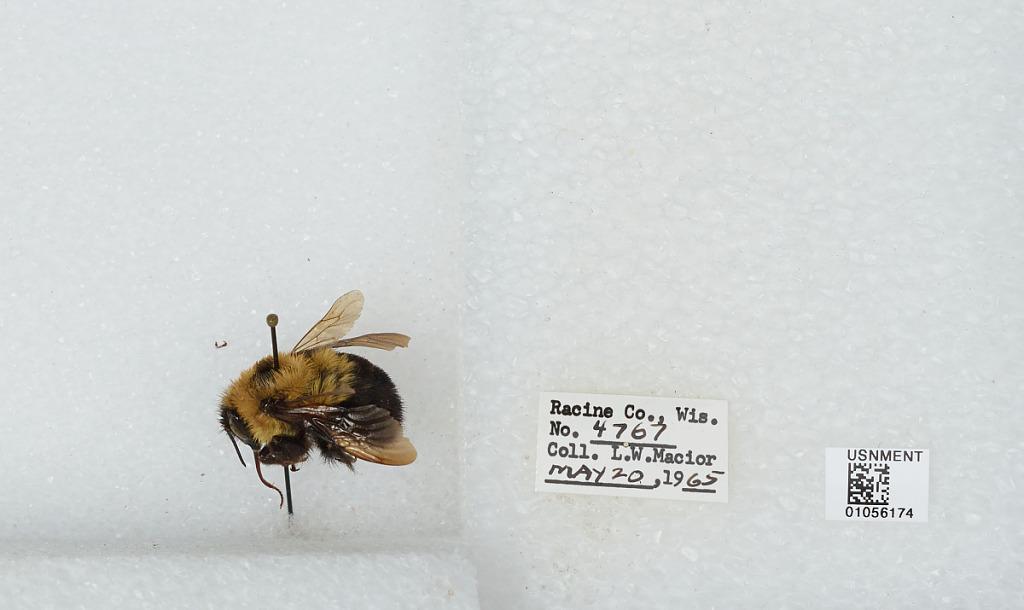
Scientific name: Bombus (Pyrobombus) bimaculatus Cresson
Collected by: L. Macior
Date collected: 1965-5-20
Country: United States
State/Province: Wisconsin
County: Racine
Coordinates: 42.78, -87.76